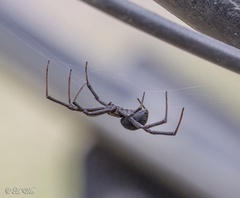
Species: Lactrodectus_hesperus